Quảng Trị Combat Base

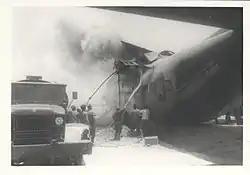
Marines extinguish a burning C-130 at Quang Tri Combat Base, 24 May 1968

Operation Osceola ended on 20 January, total casualties were 17 Marines and 76 PAVN killed. Also on 20 January the 3rd Marines replaced the 1st Marines at Quảng Trị. Operation Osceola II commenced on 20 January with 1st Battalion, 3rd Marines responsible for protecting the base supported by artillery from 3rd Battalion, 12th Marines. On 24 and 31 January the base was hit by 122 mm rockets and mortar fire causing minimal damage.